Norman Rockwell Museum

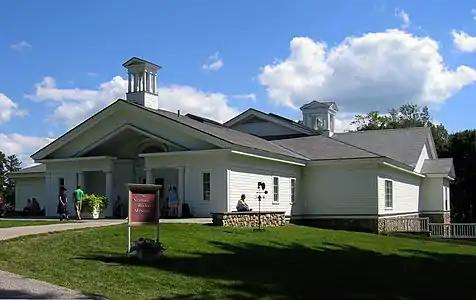
Norman Rockwell Museum main entrance (August 2005)

The Norman Rockwell Museum is an art museum in Stockbridge, Massachusetts, United States, dedicated to the art of Norman Rockwell. It is home to the world's largest collection of original Rockwell art. The museum also hosts traveling exhibitions pertaining to American illustration.